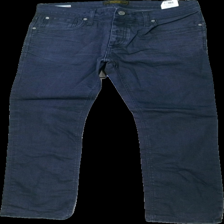
View: front
Type: Jeans
Category: Men
Brand: Jack And Jones
Colors: Blue
Material: 100% cotton
Cut: Regular
Season: All
Trend: Denim
Damage location: top center
Damage 2 location: middle center
Price range: 50-100
Recommended usage: Reuse
Description: blå jeans